Mahindra e2o

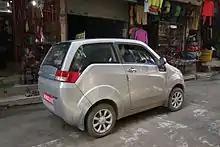
A Mahindra e2o in Kathmandu, Nepal.

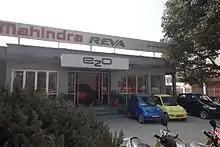
A Mahindra REVA dealership in Kathmandu, Nepal.

The Mahindra e2o is manufactured at the company's Bengaluru factory. The company invested ₹100 crore on the development of the car and construction of a manufacturing plant with an annual capacity of 30,000 units a year, and initially projected to sell only about 400 to 500 units a month, with Delhi accounting with about 150 to 200 units. Due to delays in the roll-out of the central government incentives, in November 2013 the company announced it was scaling back plans to release of other electric vehicles, and reported that by mid November only about 400 units have been sold in India, Nepal and Sri Lanka.